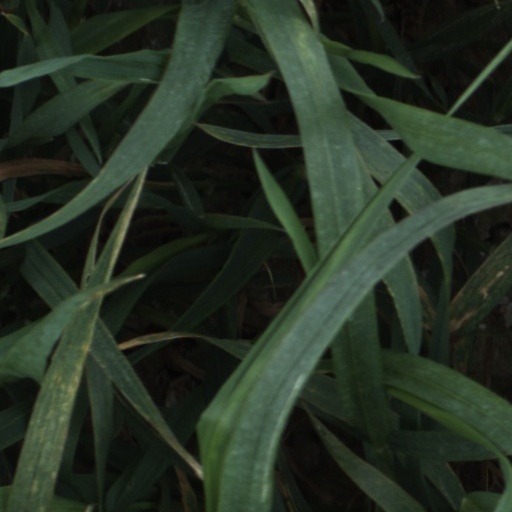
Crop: wheat